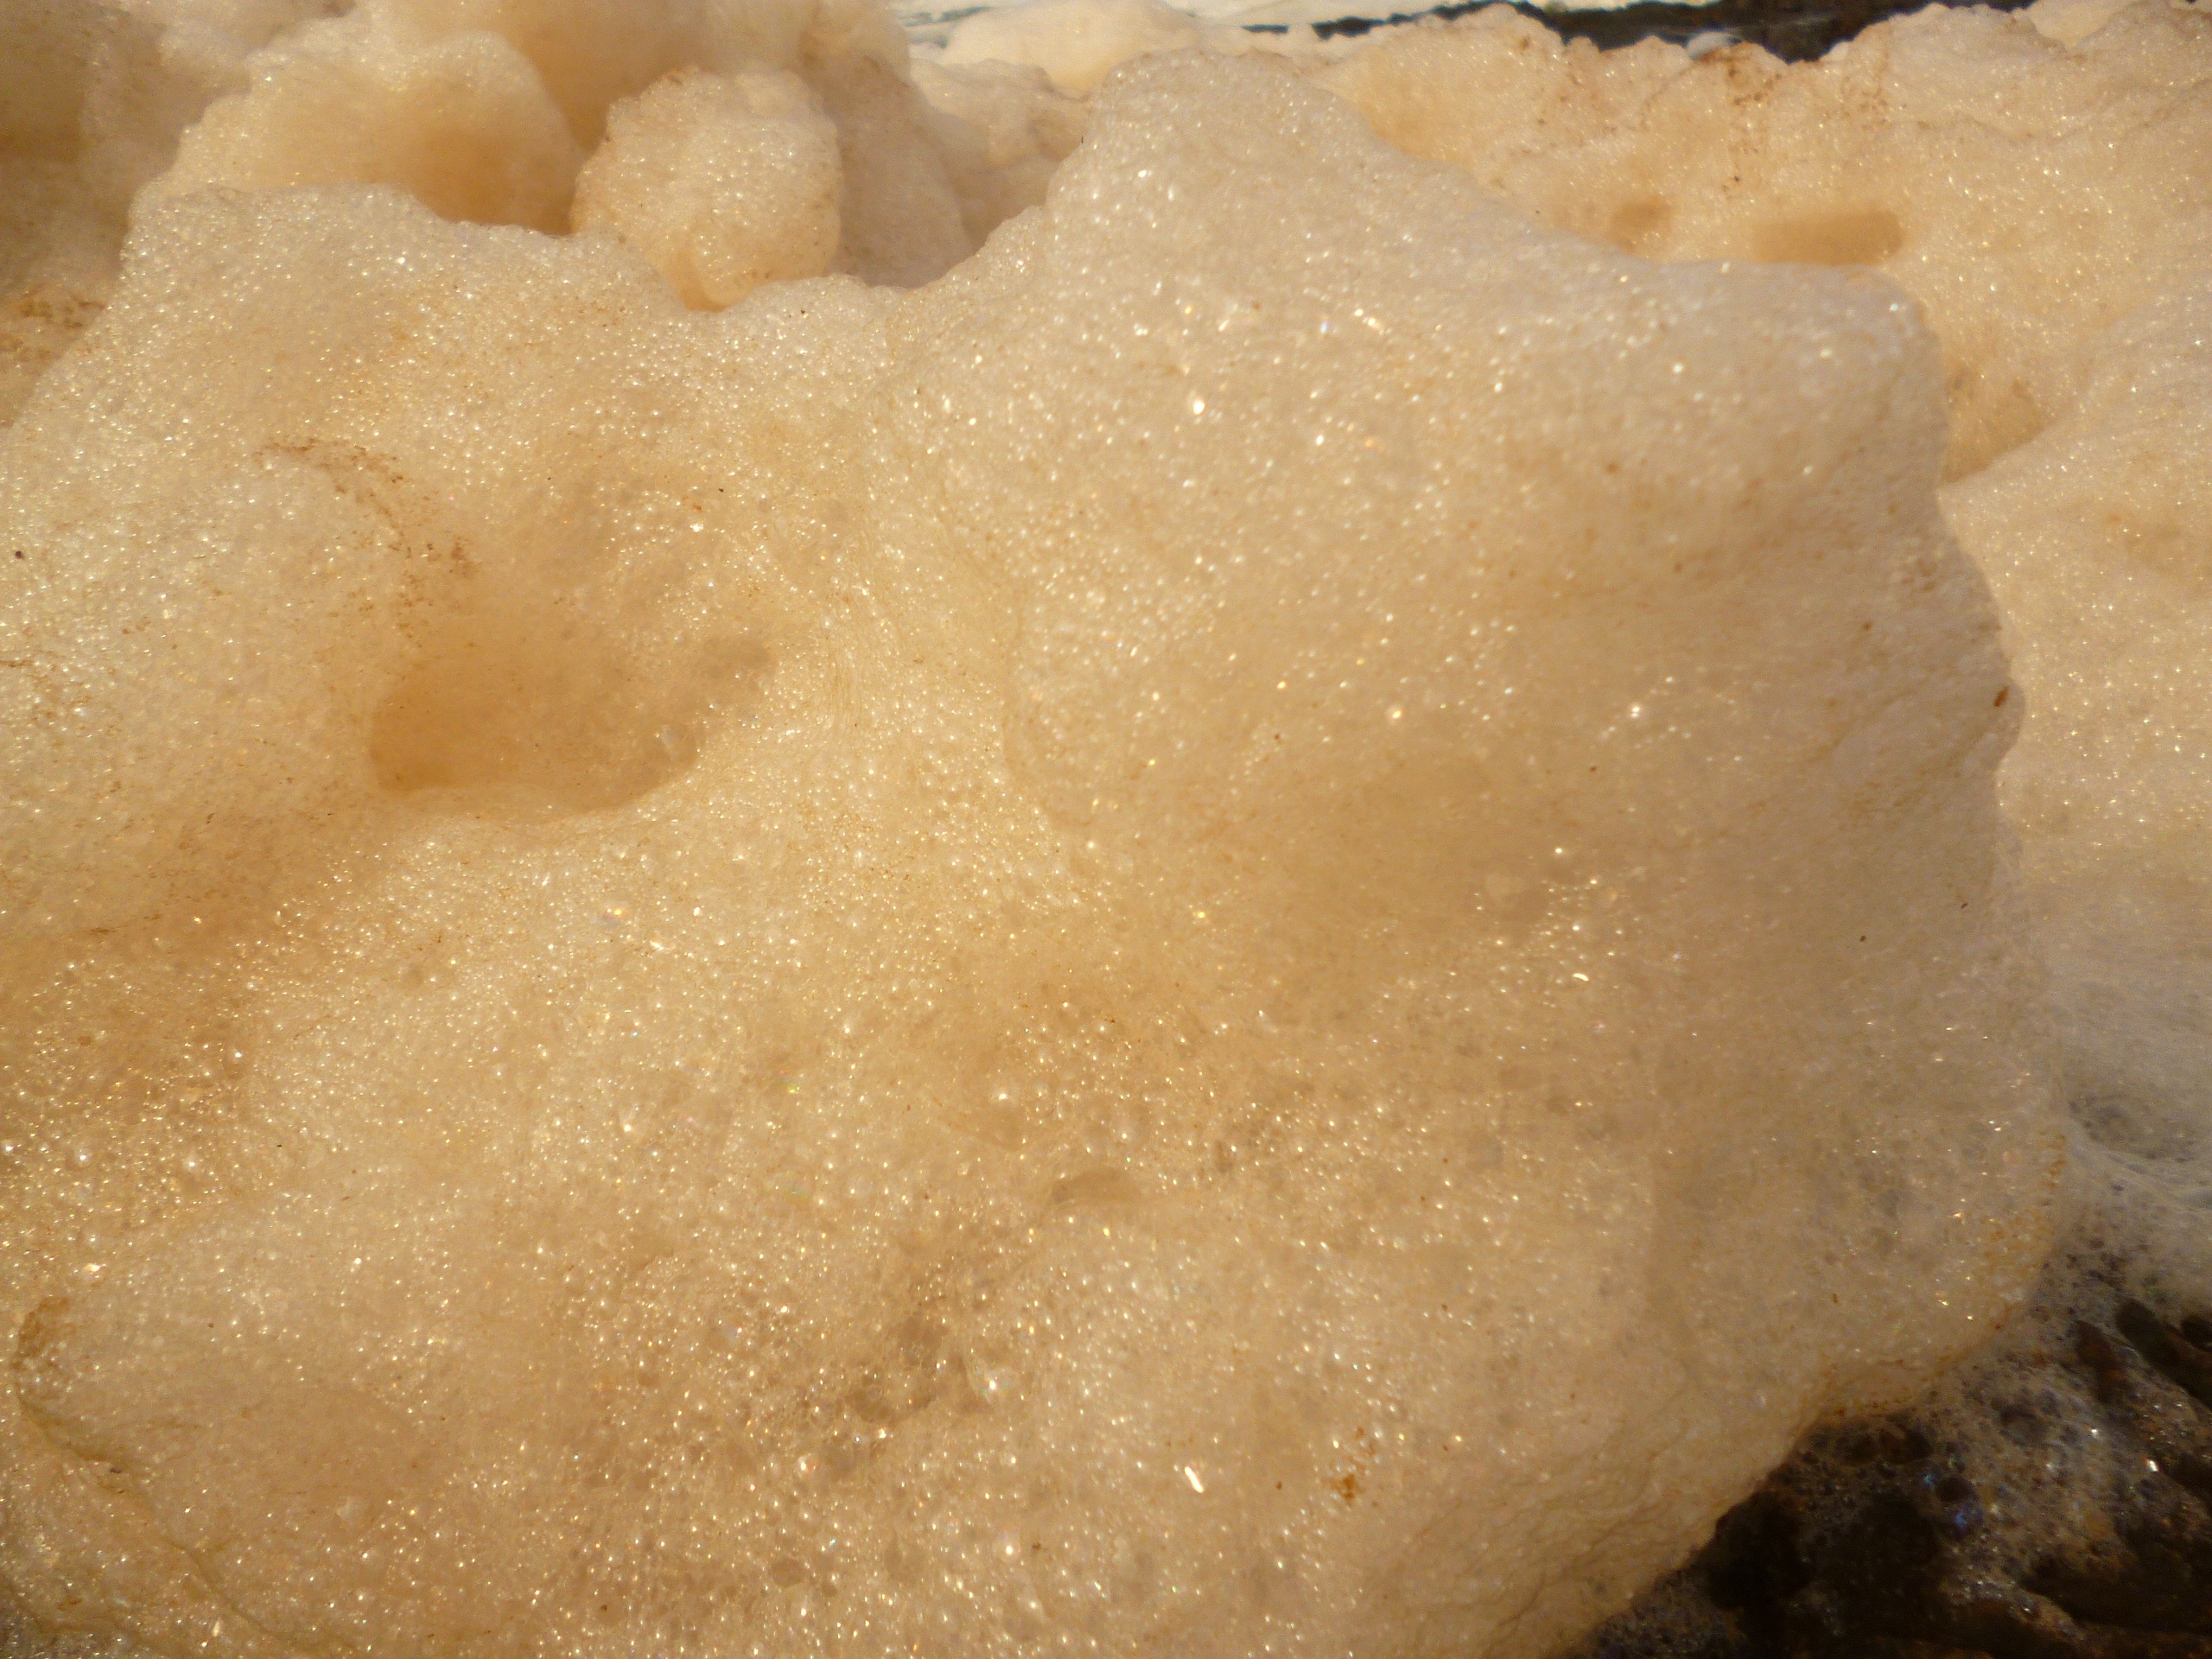
sea, rock, foam, dish, food, produce, dessert, cuisine, dough, shore up